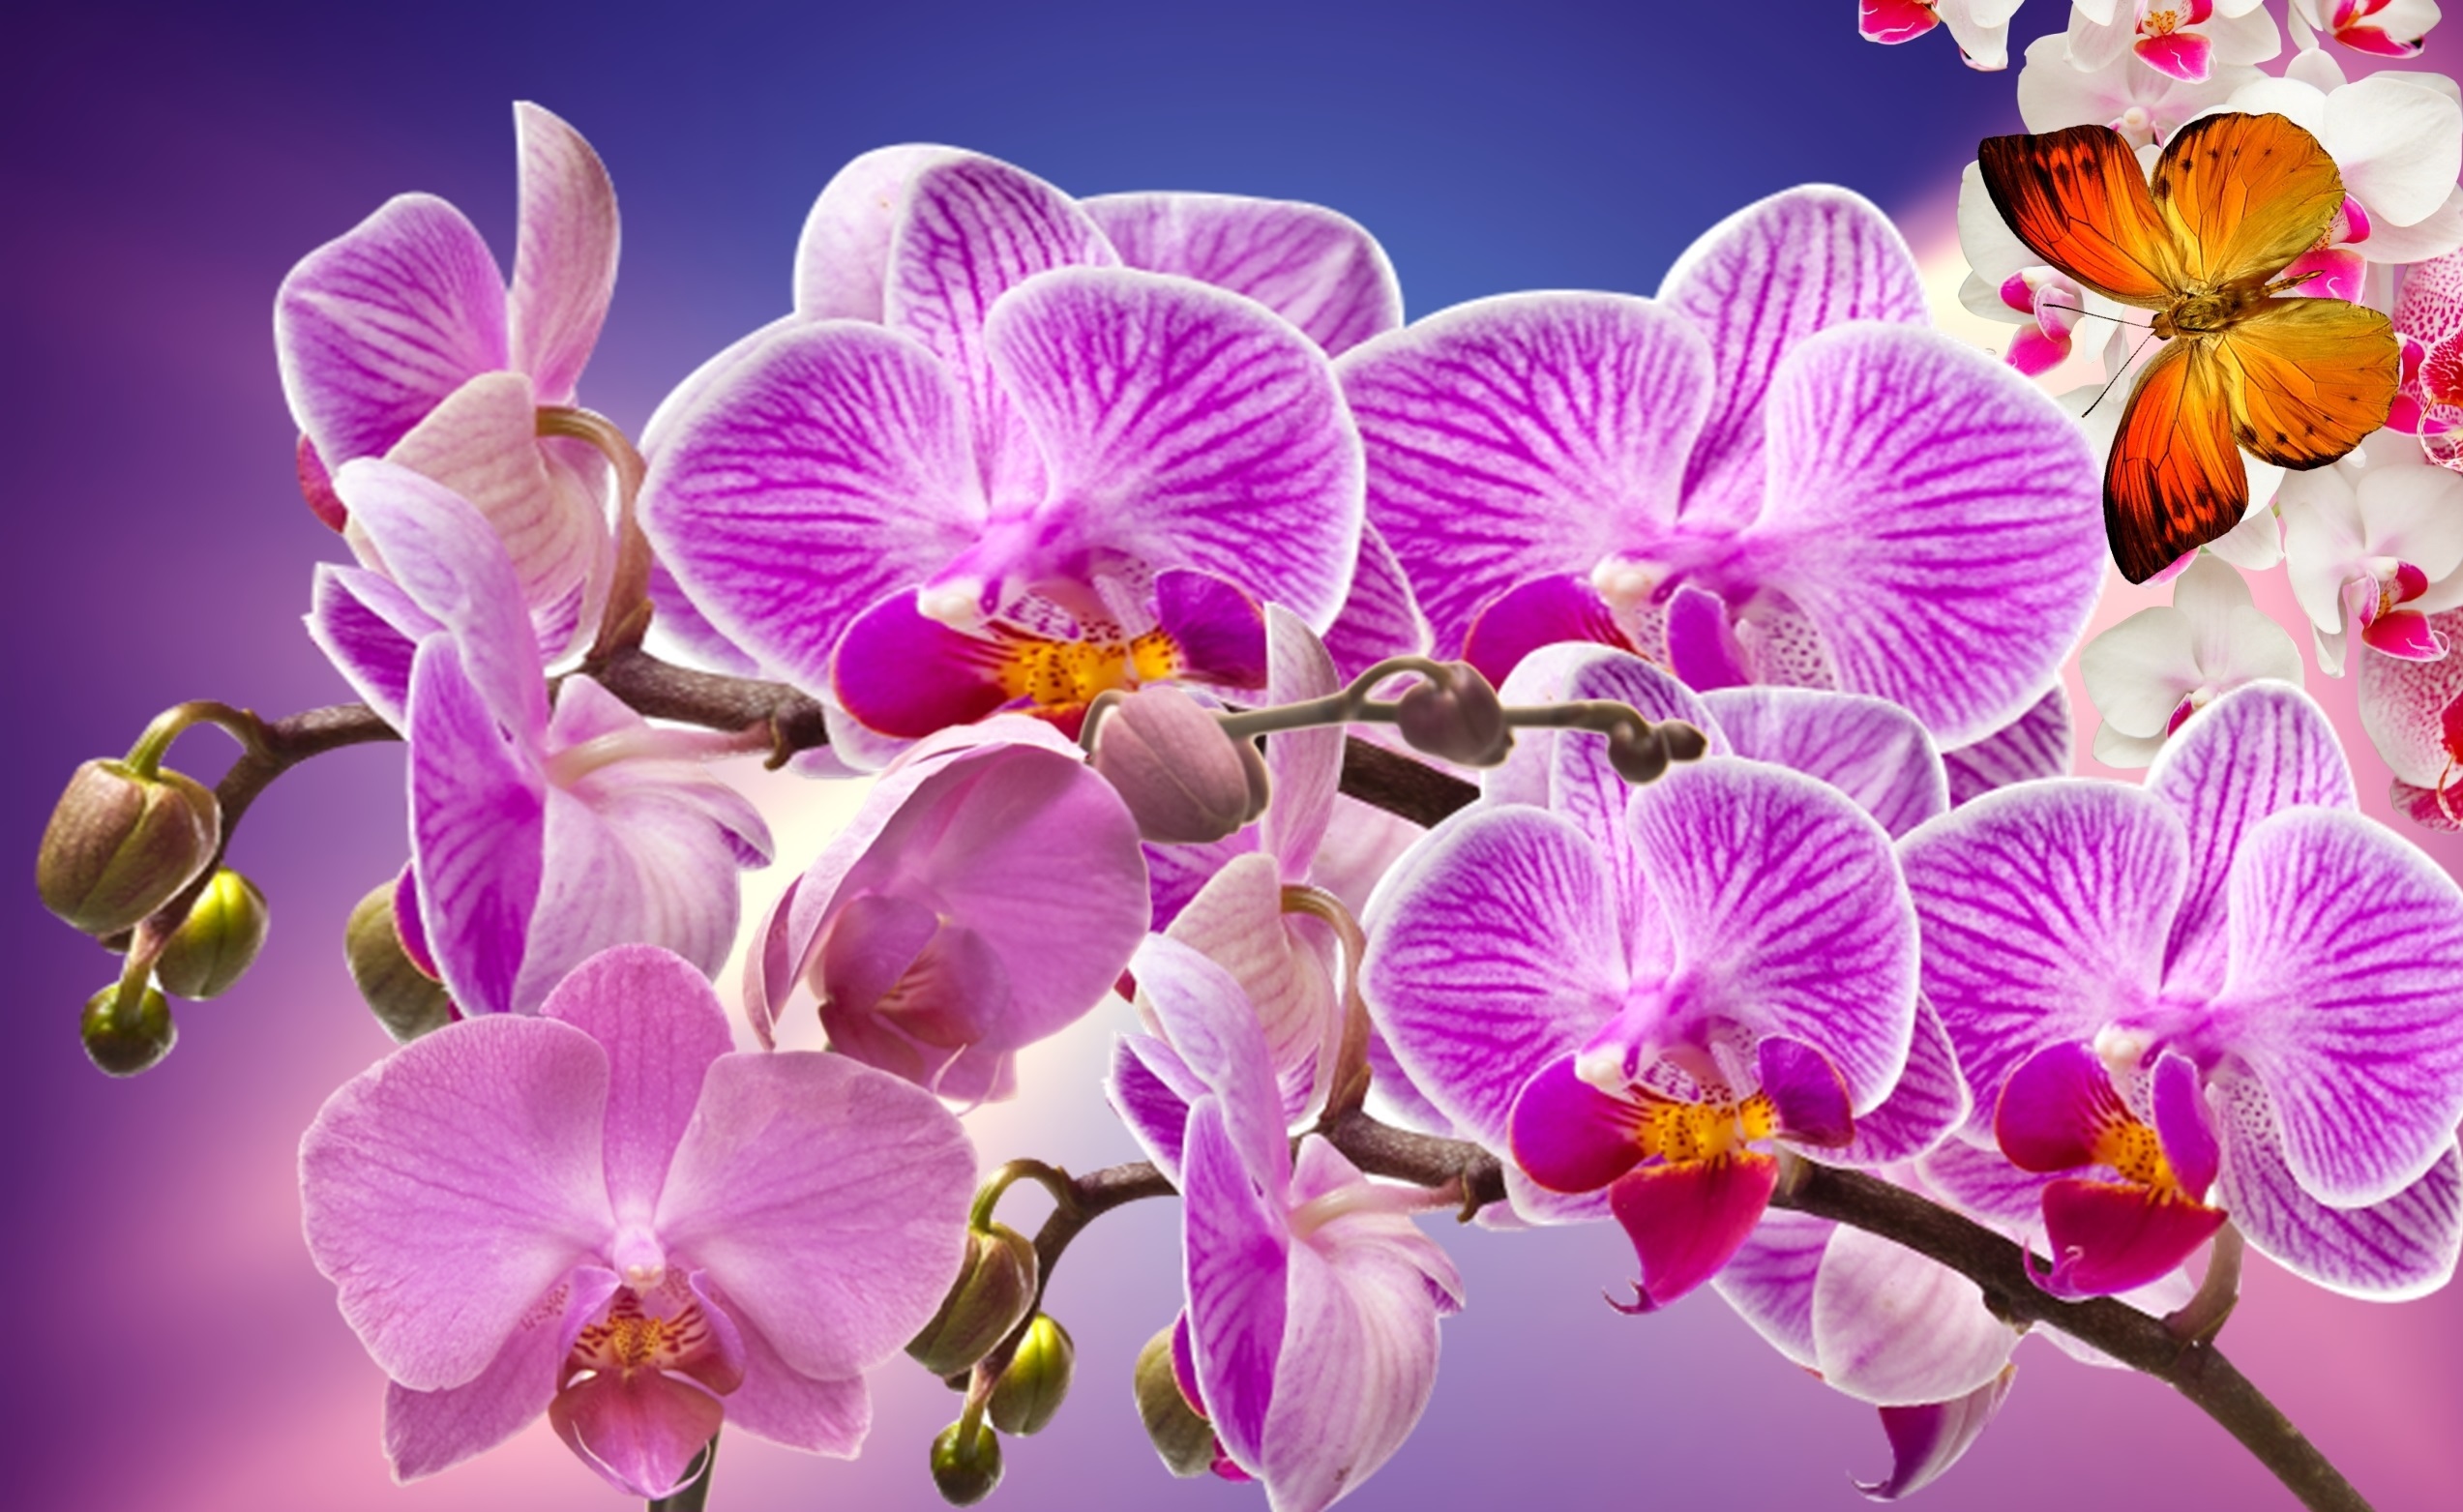
nature, blossom, plant, flower, petal, spring, botany, butterfly, colorful, garden, flora, orchid, flowers, orchids, macro photography, flowering plant, orquidea, purple orchid, white orchid, orchid pink, cattleya, dendrobium, land plant, moth orchid, christmas orchid, cattleya labiata, phalaenopsis equestris